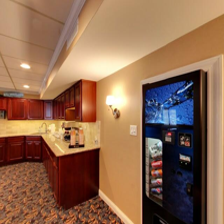
Label: streetView